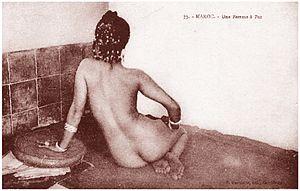
«